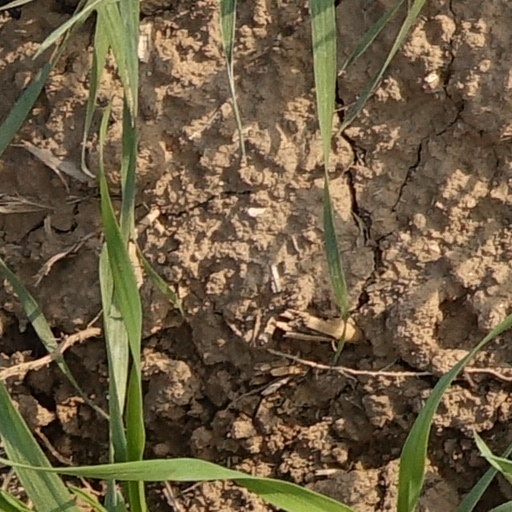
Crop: wheat